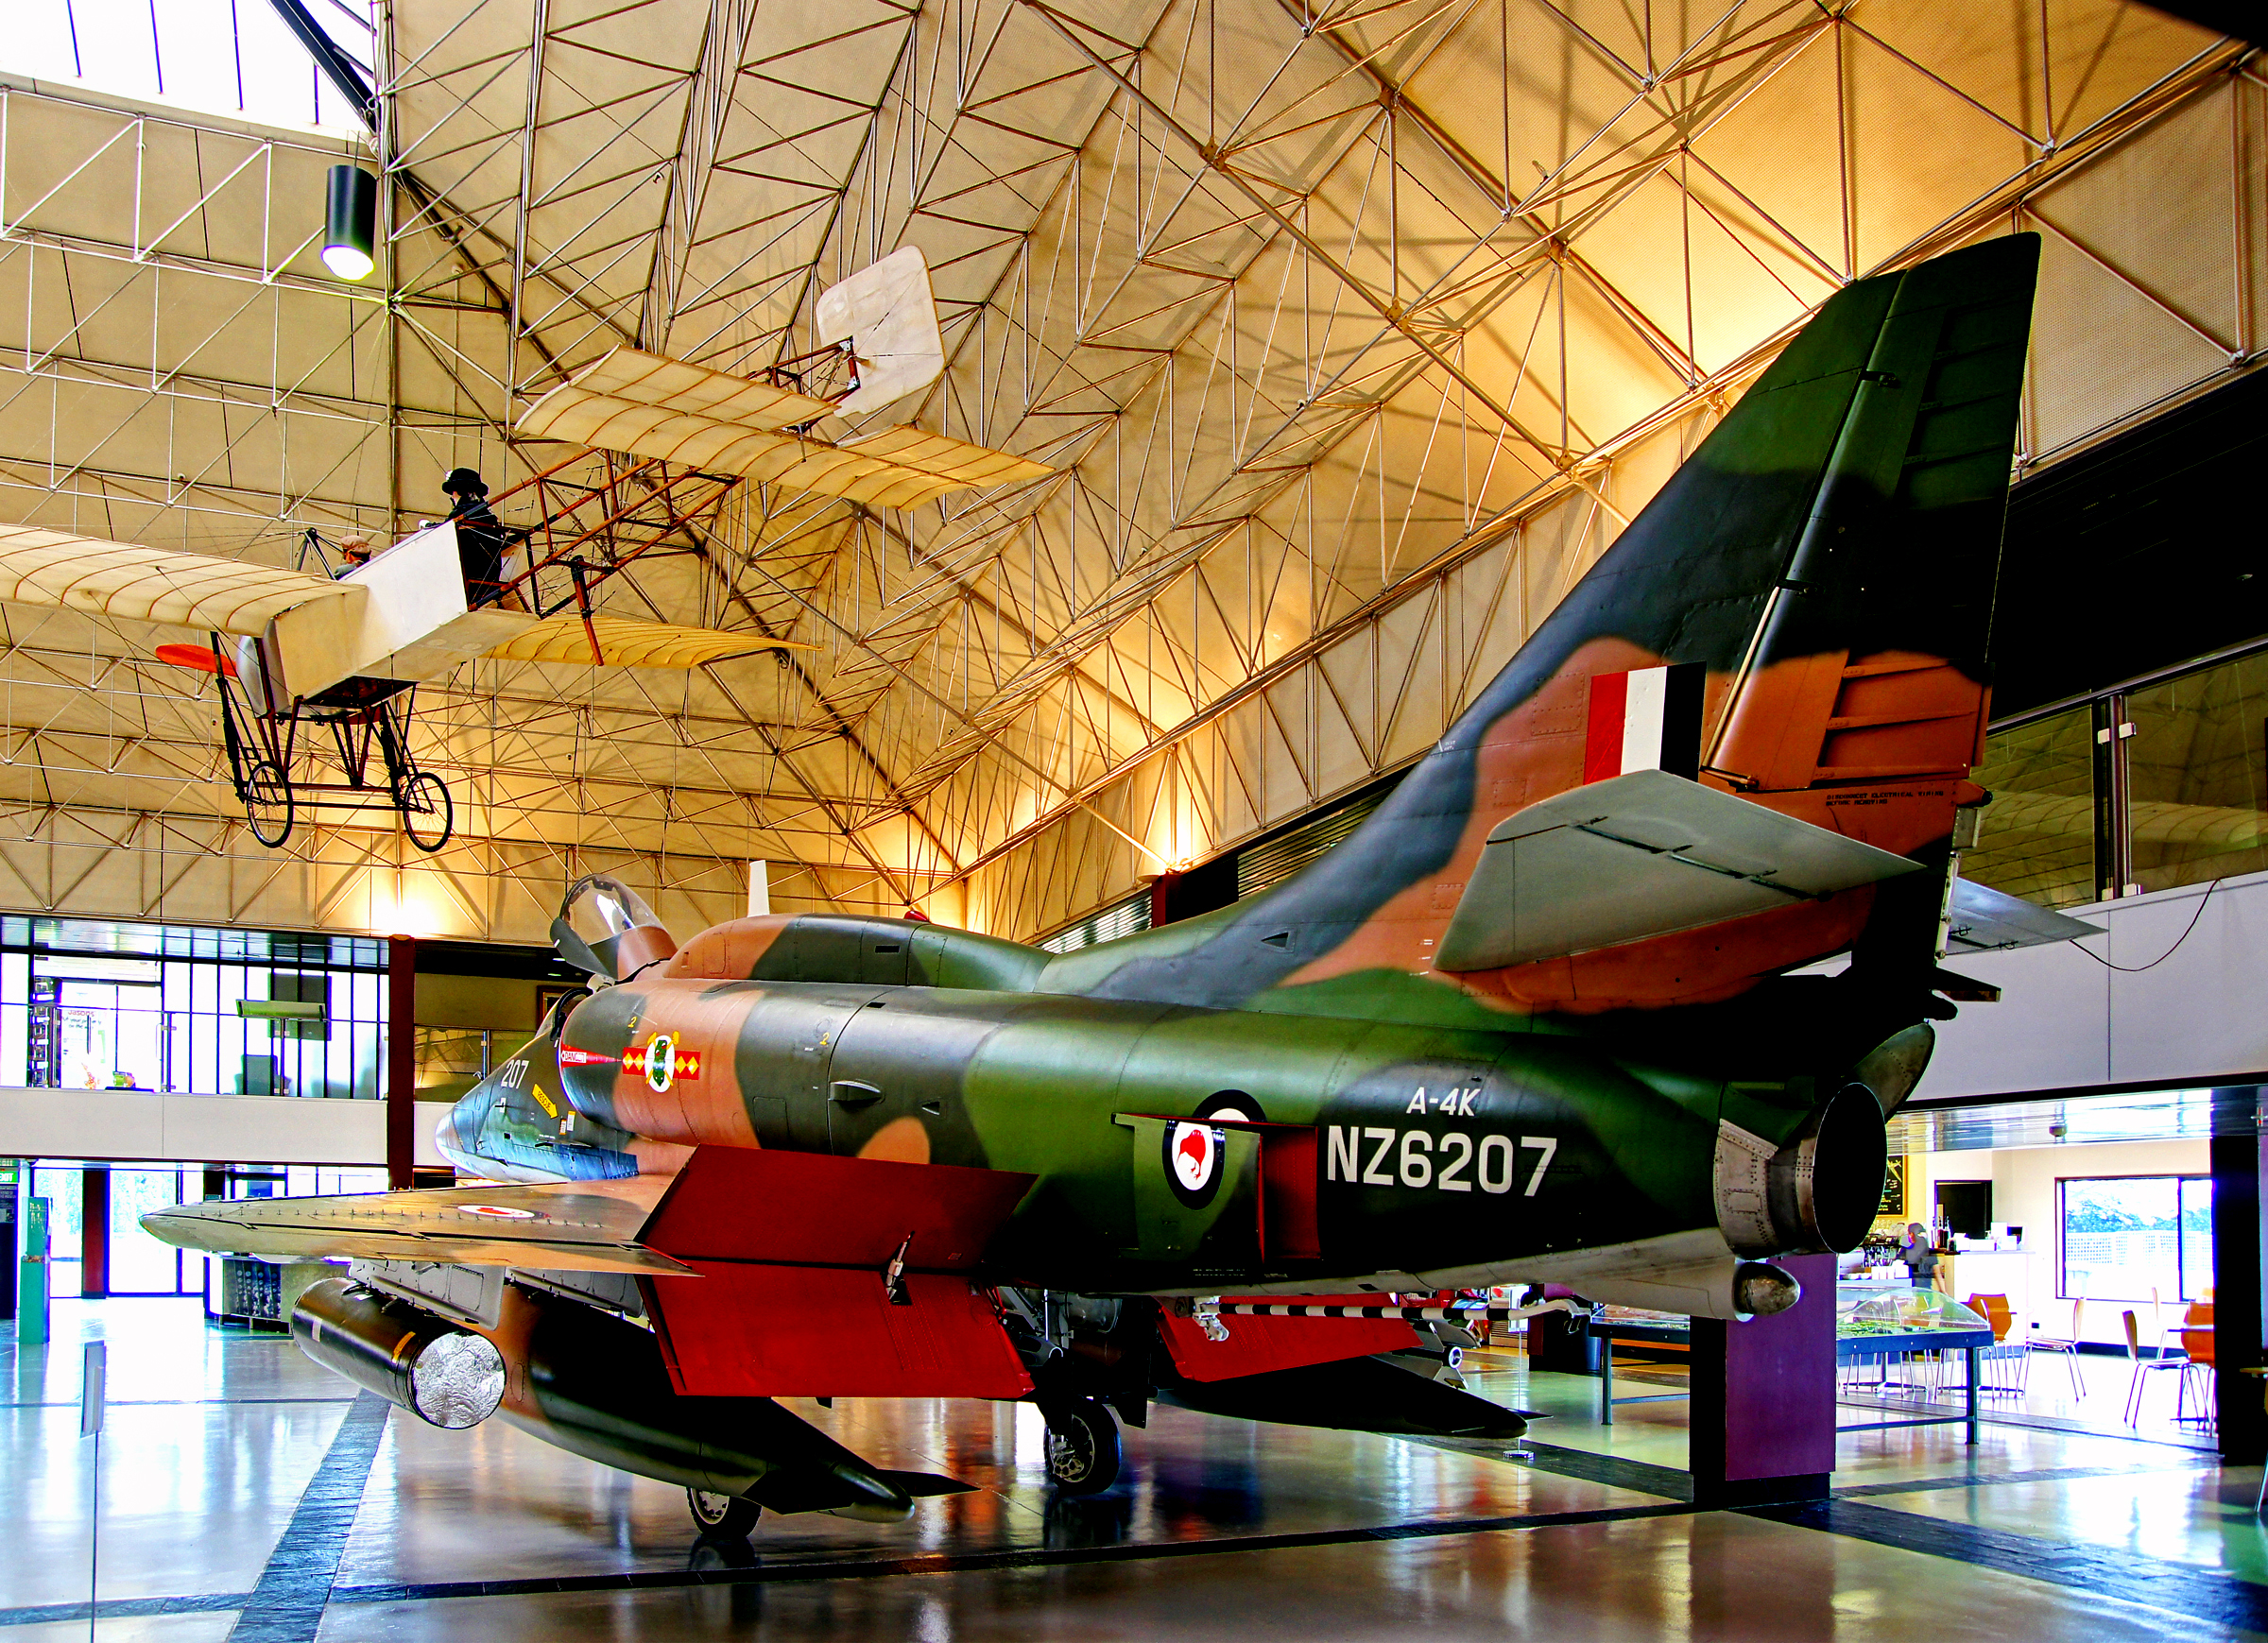
airplane, aircraft, vehicle, airline, aviation, tourist attraction, aircraftdisplays, military aircraft, atmosphere of earth, aerospace engineering